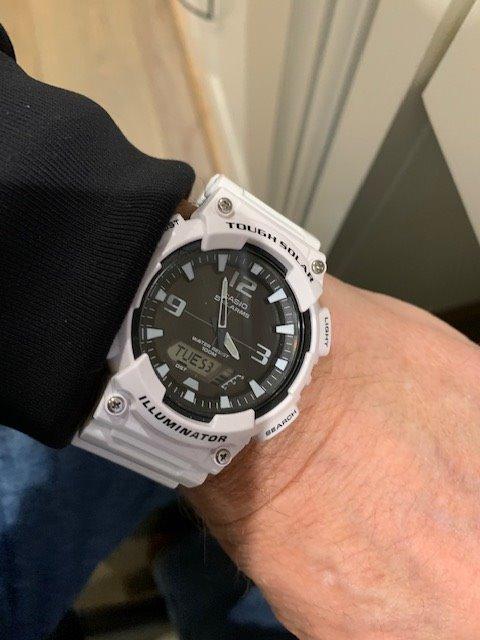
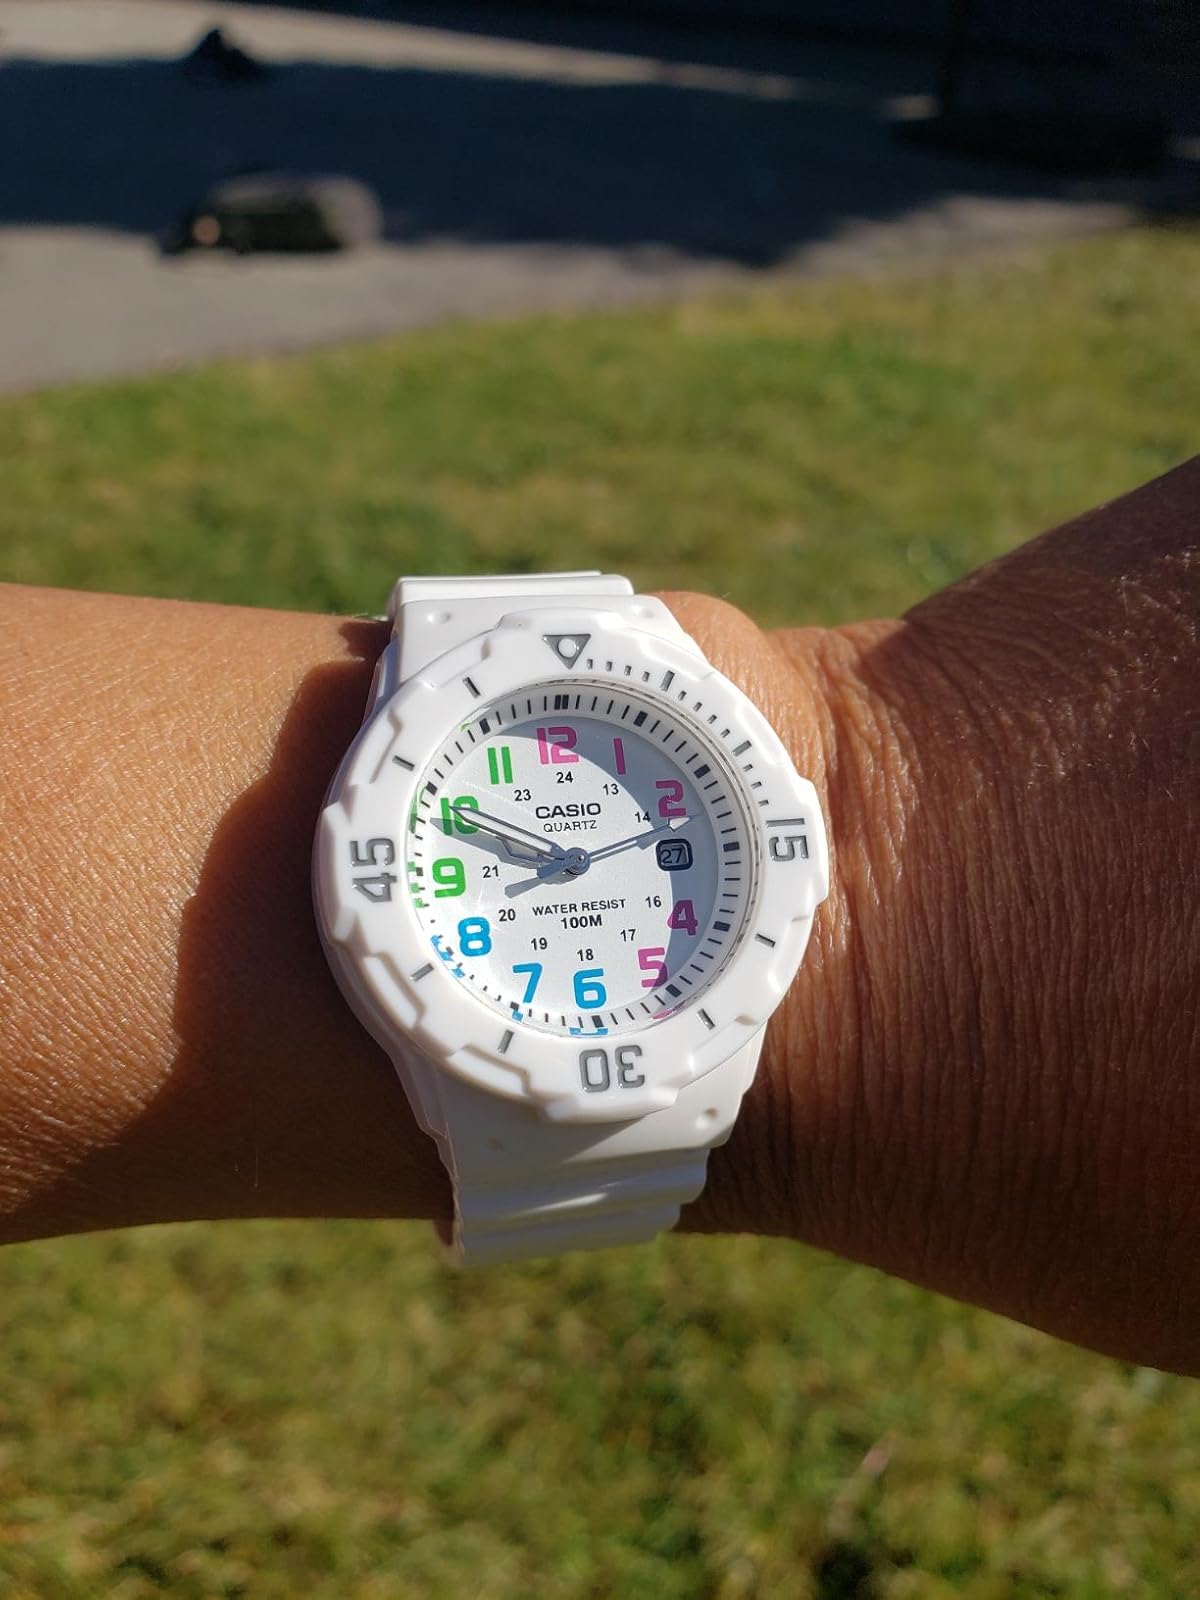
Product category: accessories_watch
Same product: no